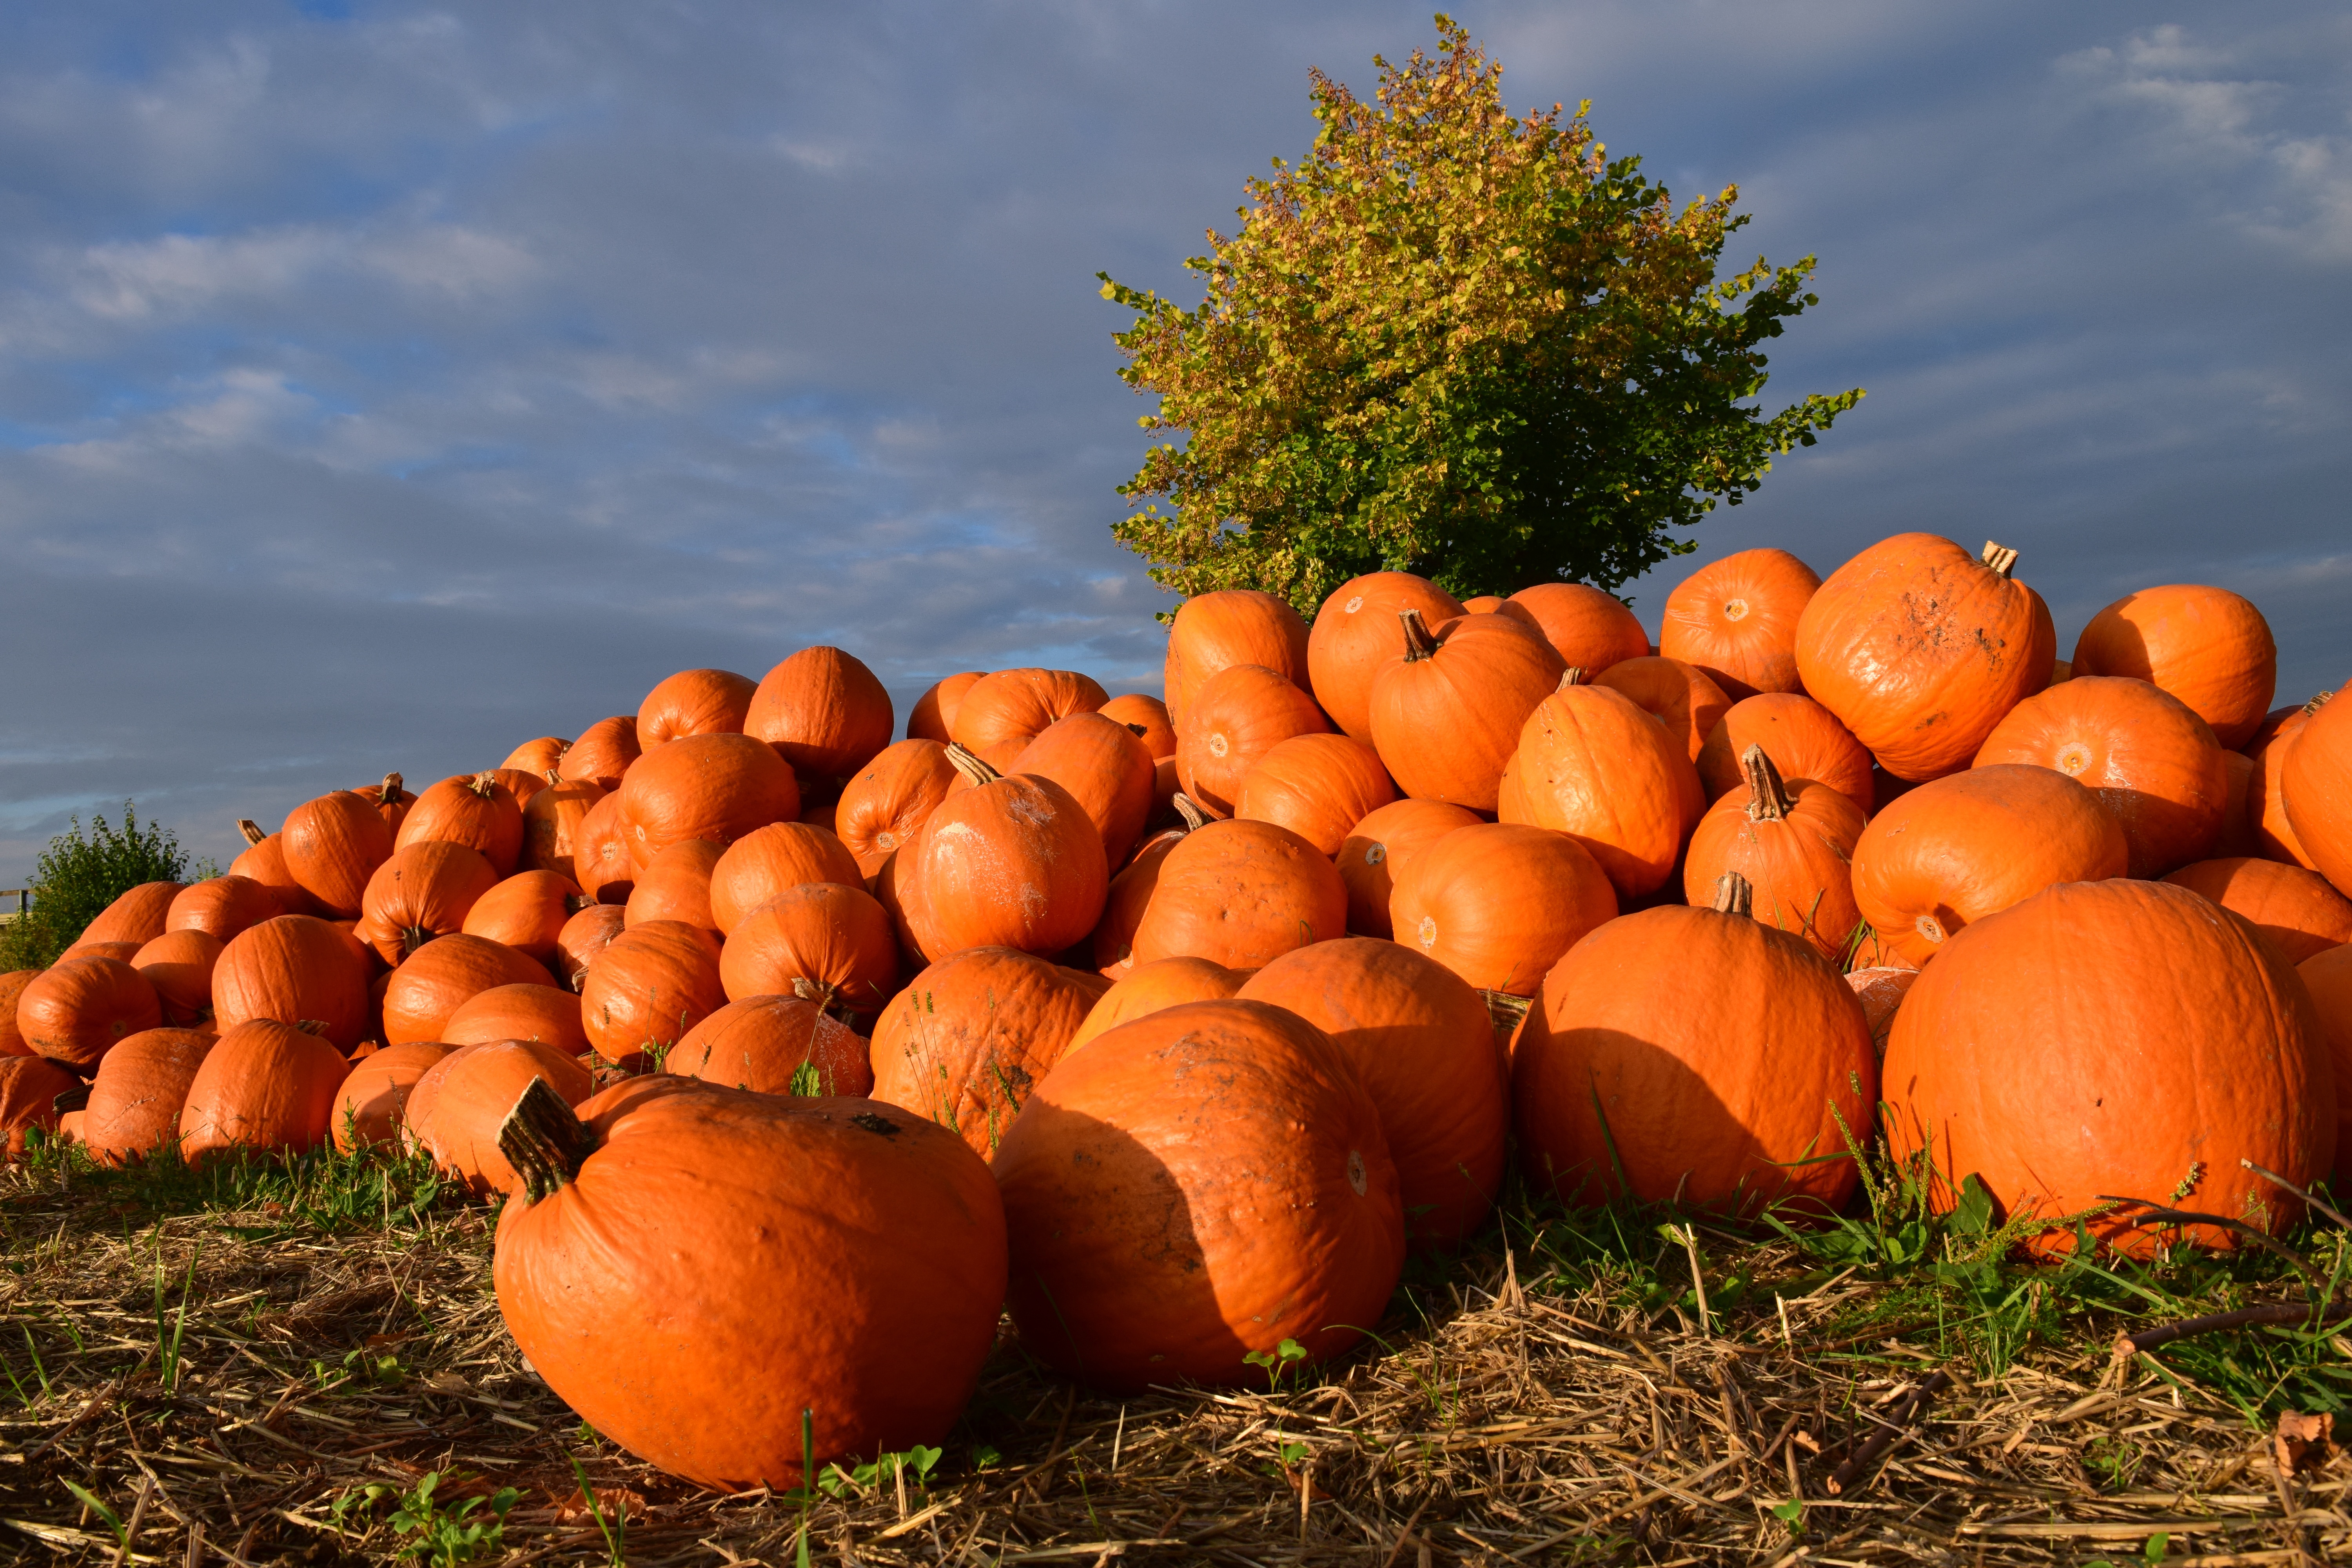
tree, sky, field, red, produce, color, autumn, pumpkin, colorful, season, squash, clouds, calabaza, pumpkins, giant pumpkin, harvest time, pumpkin box, carving pumpkin